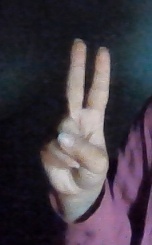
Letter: taa